Point groups in three dimensions

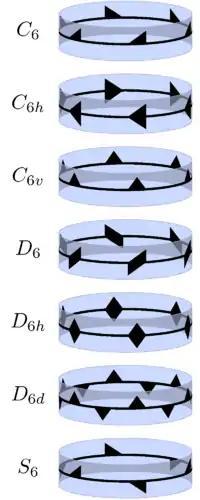
Patterns on a cylindrical band illustrating the case "n" = 6 for each of the 7 infinite families of point groups. The symmetry group of each pattern is the indicated group.

The second of these is the first of the uniaxial groups (cyclic groups) "C" of order "n" (also applicable in 2D), which are generated by a single rotation of angle 360°/"n". In addition to this, one may add a mirror plane perpendicular to the axis, giving the group "C" of order 2"n", or a set of "n" mirror planes containing the axis, giving the group "C", also of order 2"n". The latter is the symmetry group for a regular "n"-sided pyramid. A typical object with symmetry group "C" or "D" is a propeller.